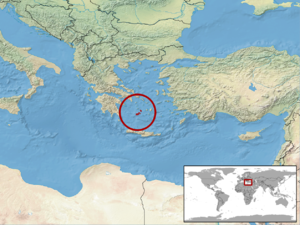
Macrovipera schweizeri ou Macrovipera lebetina schweizeri, aussi appelée en français Vipère de Milos ou Vipère des Cyclades, est une espèce ou une sous-espèce de serpents de la famille des Viperidae endémique des Cyclades occidentales en Grèce. C'est un serpent atteignant en général de 50 à 70 cm, avec une tête plutôt arrondie, aux iris fendus verticalement, et aux écailles assez grosses et carénées. Sa couleur est assez variable, en général une base de brun pour les femelles et de gris pour les males, avec des motifs peu contrastés, et certains individus sont unicolores brun-marron. Elle se rencontre du niveau de la mer à 400 m d'altitude et elle fréquente les terres cultivées, les coteaux ensoleillés, les maquis et les zones à végétation dense pourvues en rochers, avec une préférence pour la proximité de cours d'eau. Ce reptile diurne devient nocturne durant la saison chaude et se nourrit principalement de mammifères, mais aussi de serpents et d'oiseaux, ces derniers capturés en se perchant dans les buissons lors du passage des migrations, au printemps et en automne.